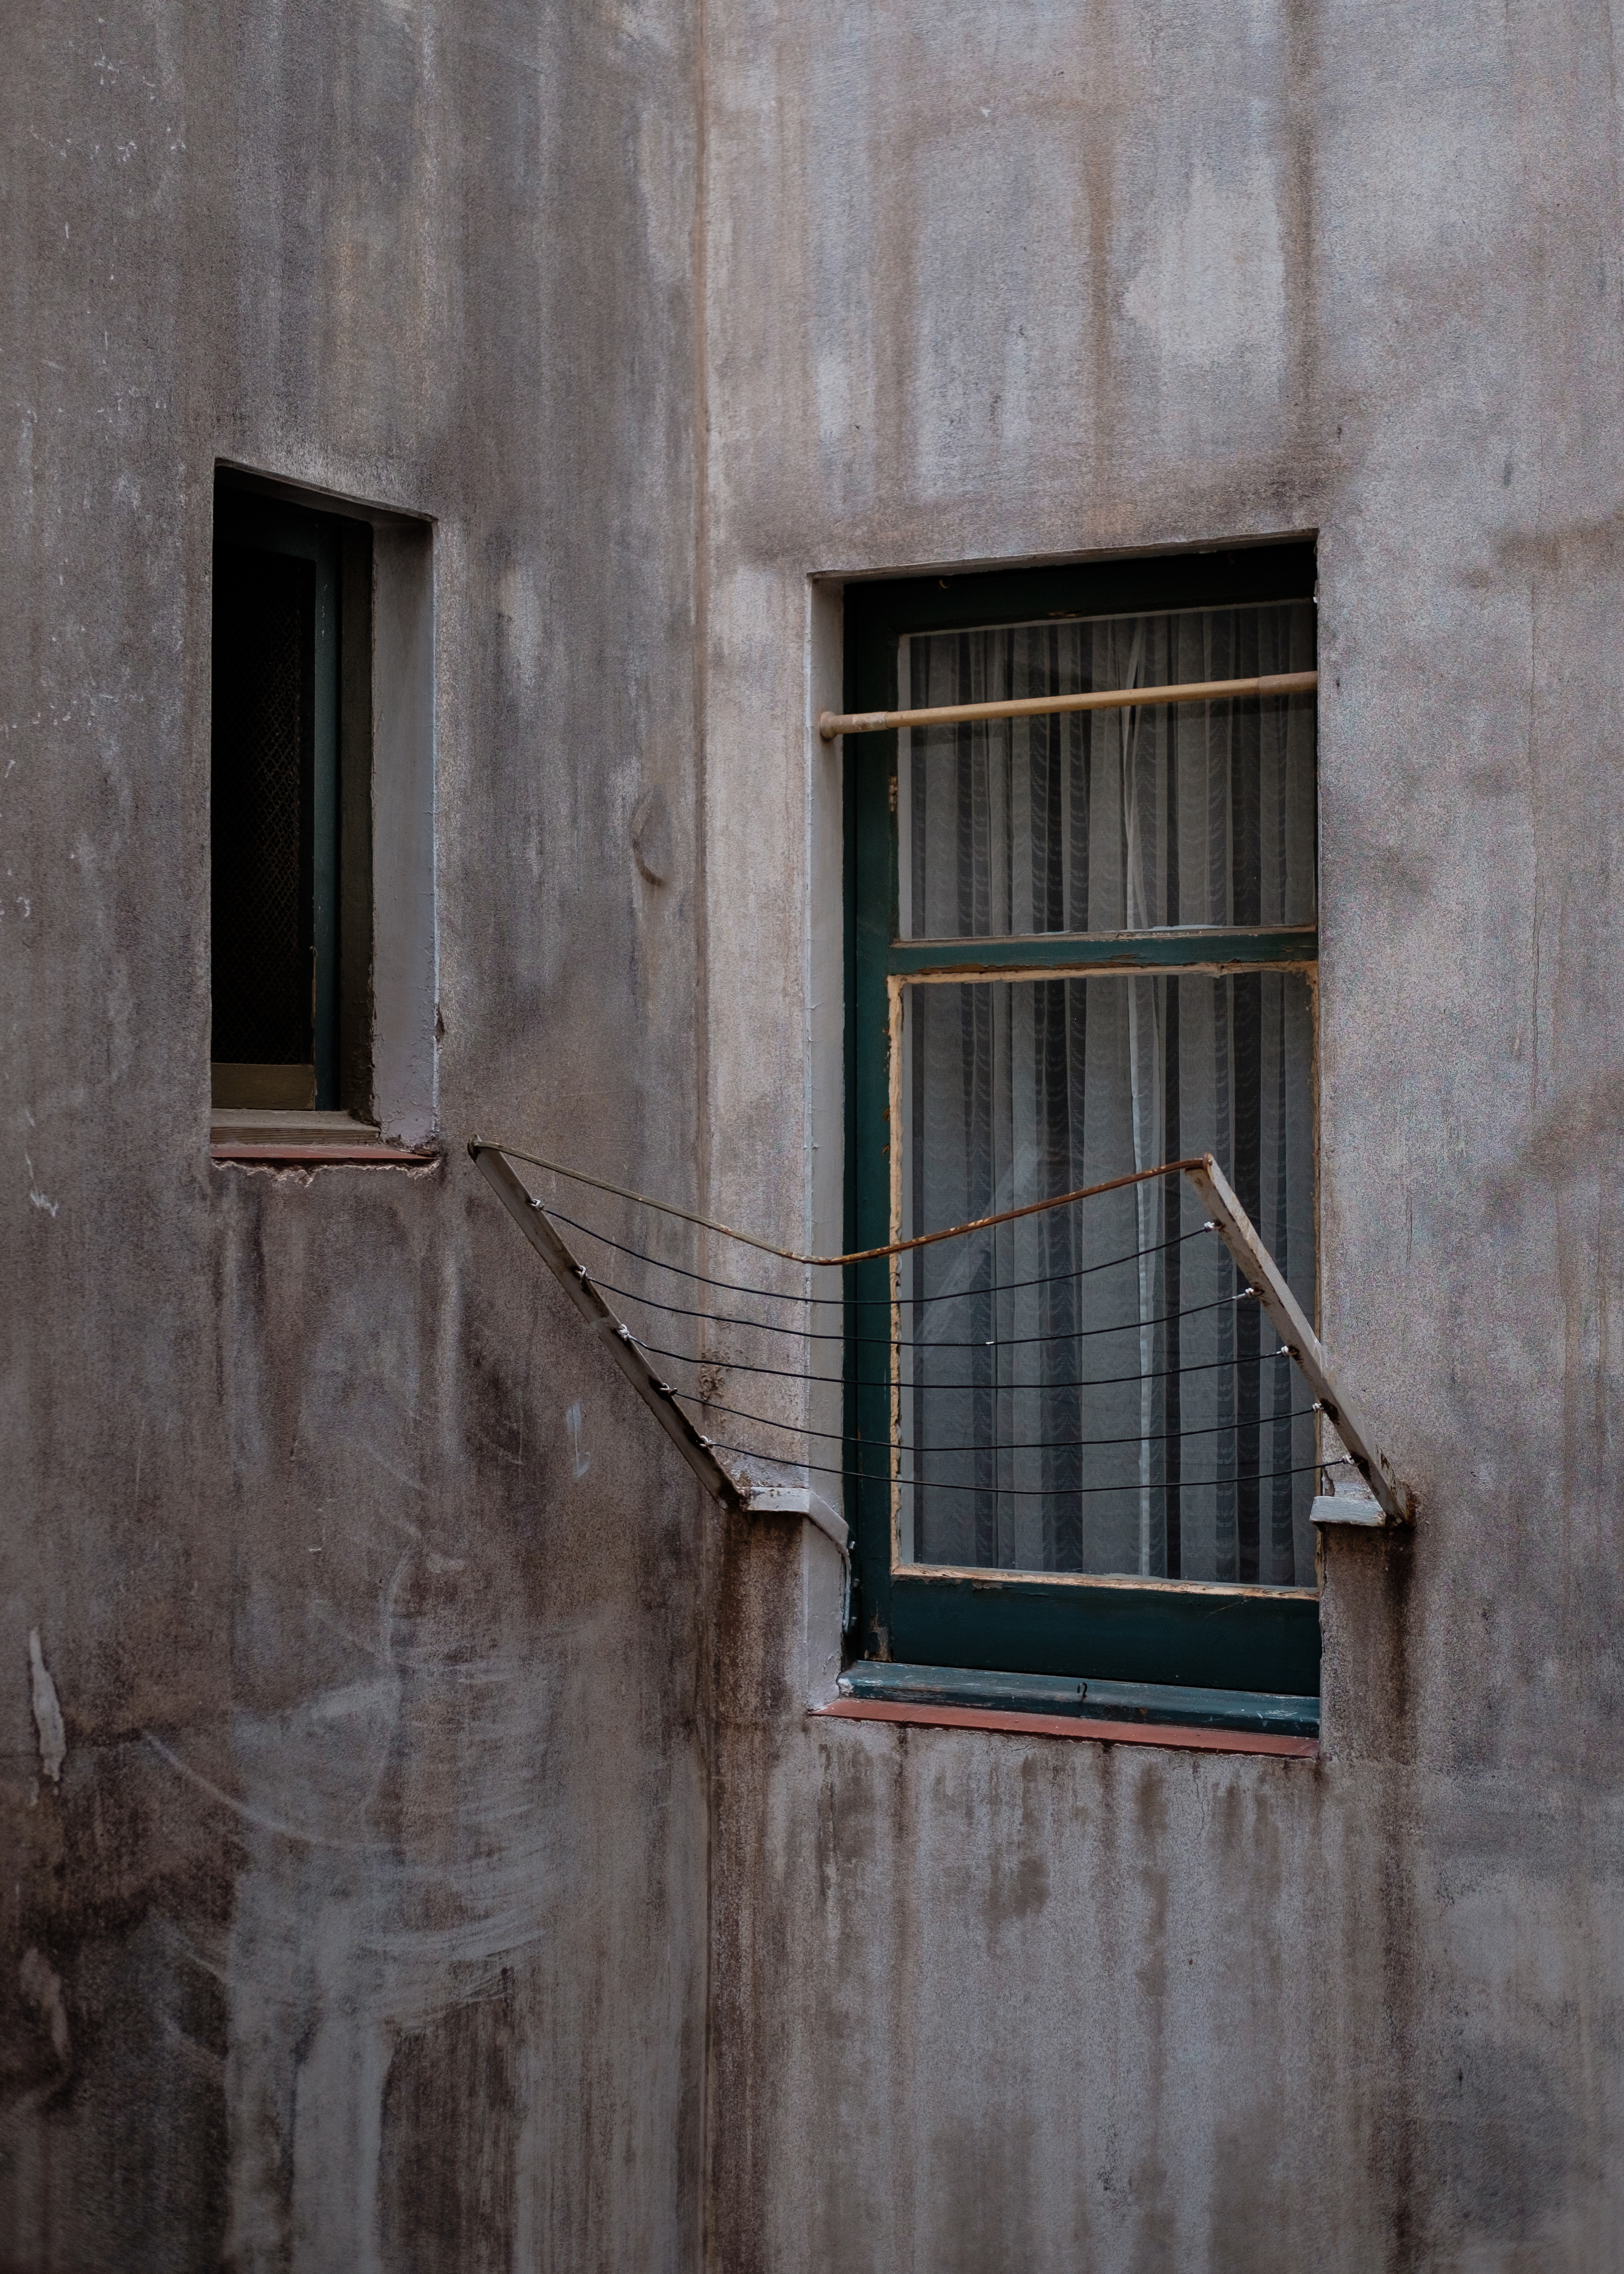
architecture, wood, house, window, wall, color, facade, door, interior design